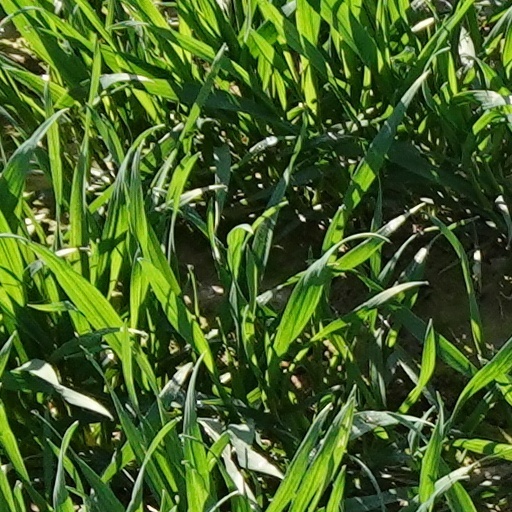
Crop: wheat